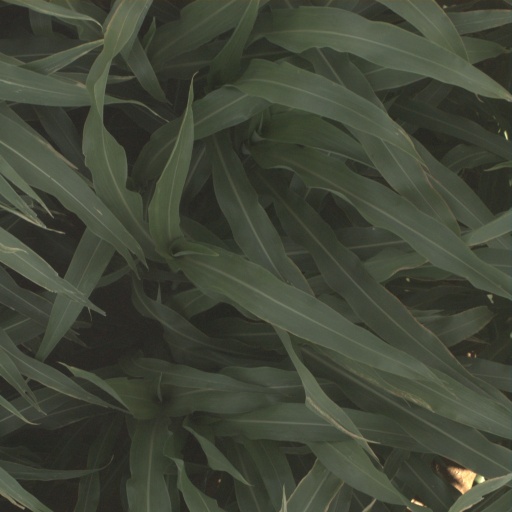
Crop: sorghum